Kajar Lember

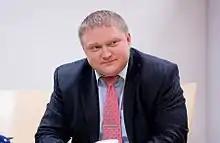
Kajar Lember

Kajar Lember (born 16 September 1976 in Kuressaare) is an Estonian politician. He has been member of XII Riigikogu.